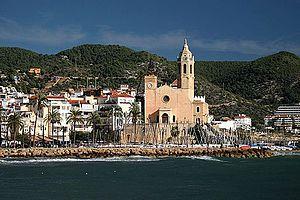
Sitges est une commune de la province de Barcelone en Catalogne. Elle est l'une des six communes de la comarque du Garraf. Elle compte une population de plus de 28 000 habitants.